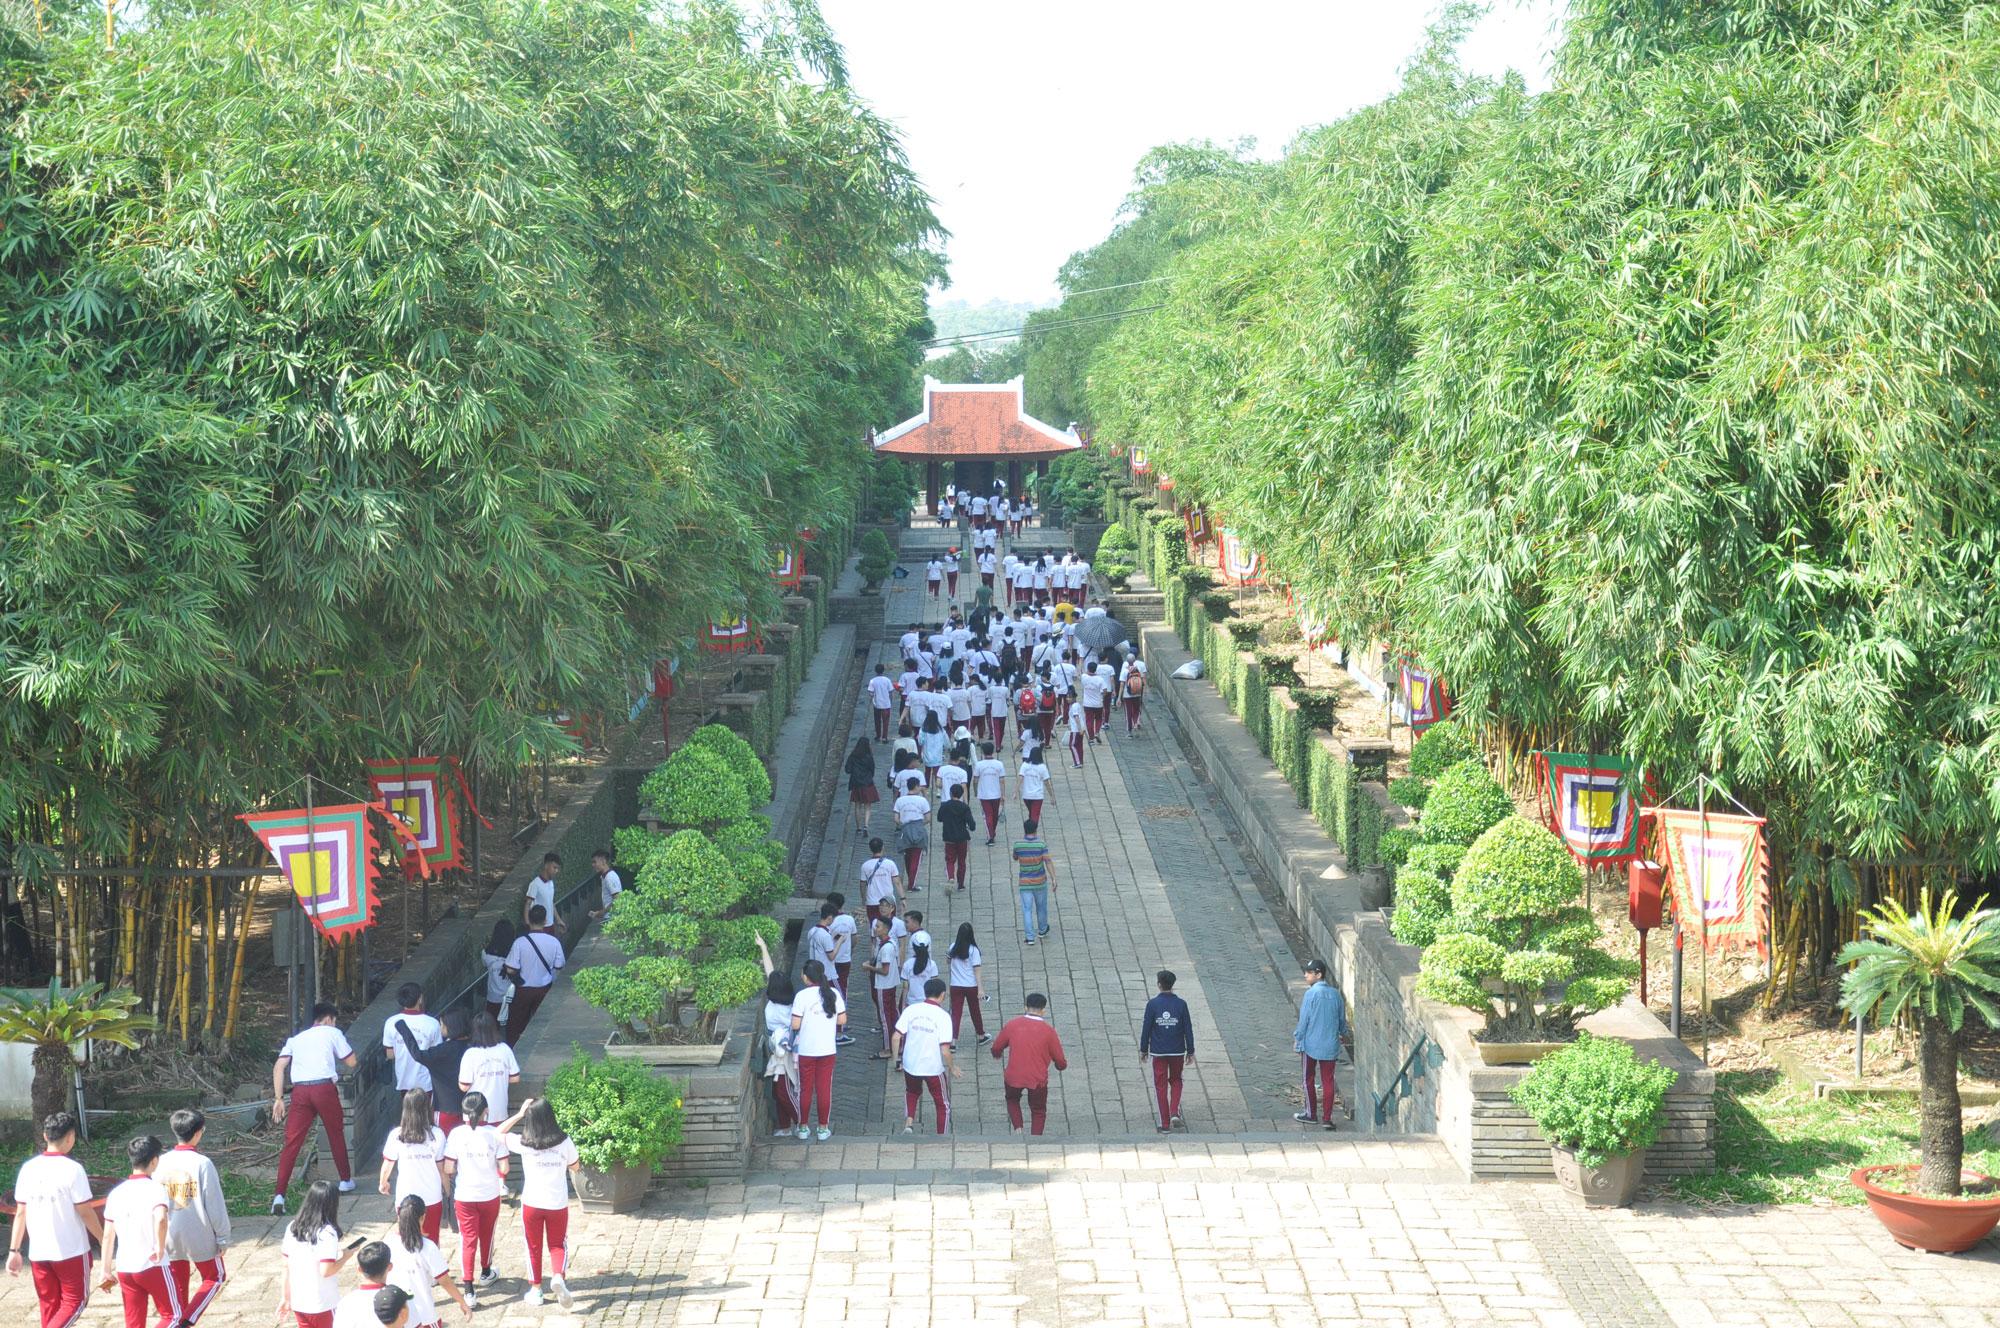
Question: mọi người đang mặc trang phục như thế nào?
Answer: áo trắng và quần đỏ